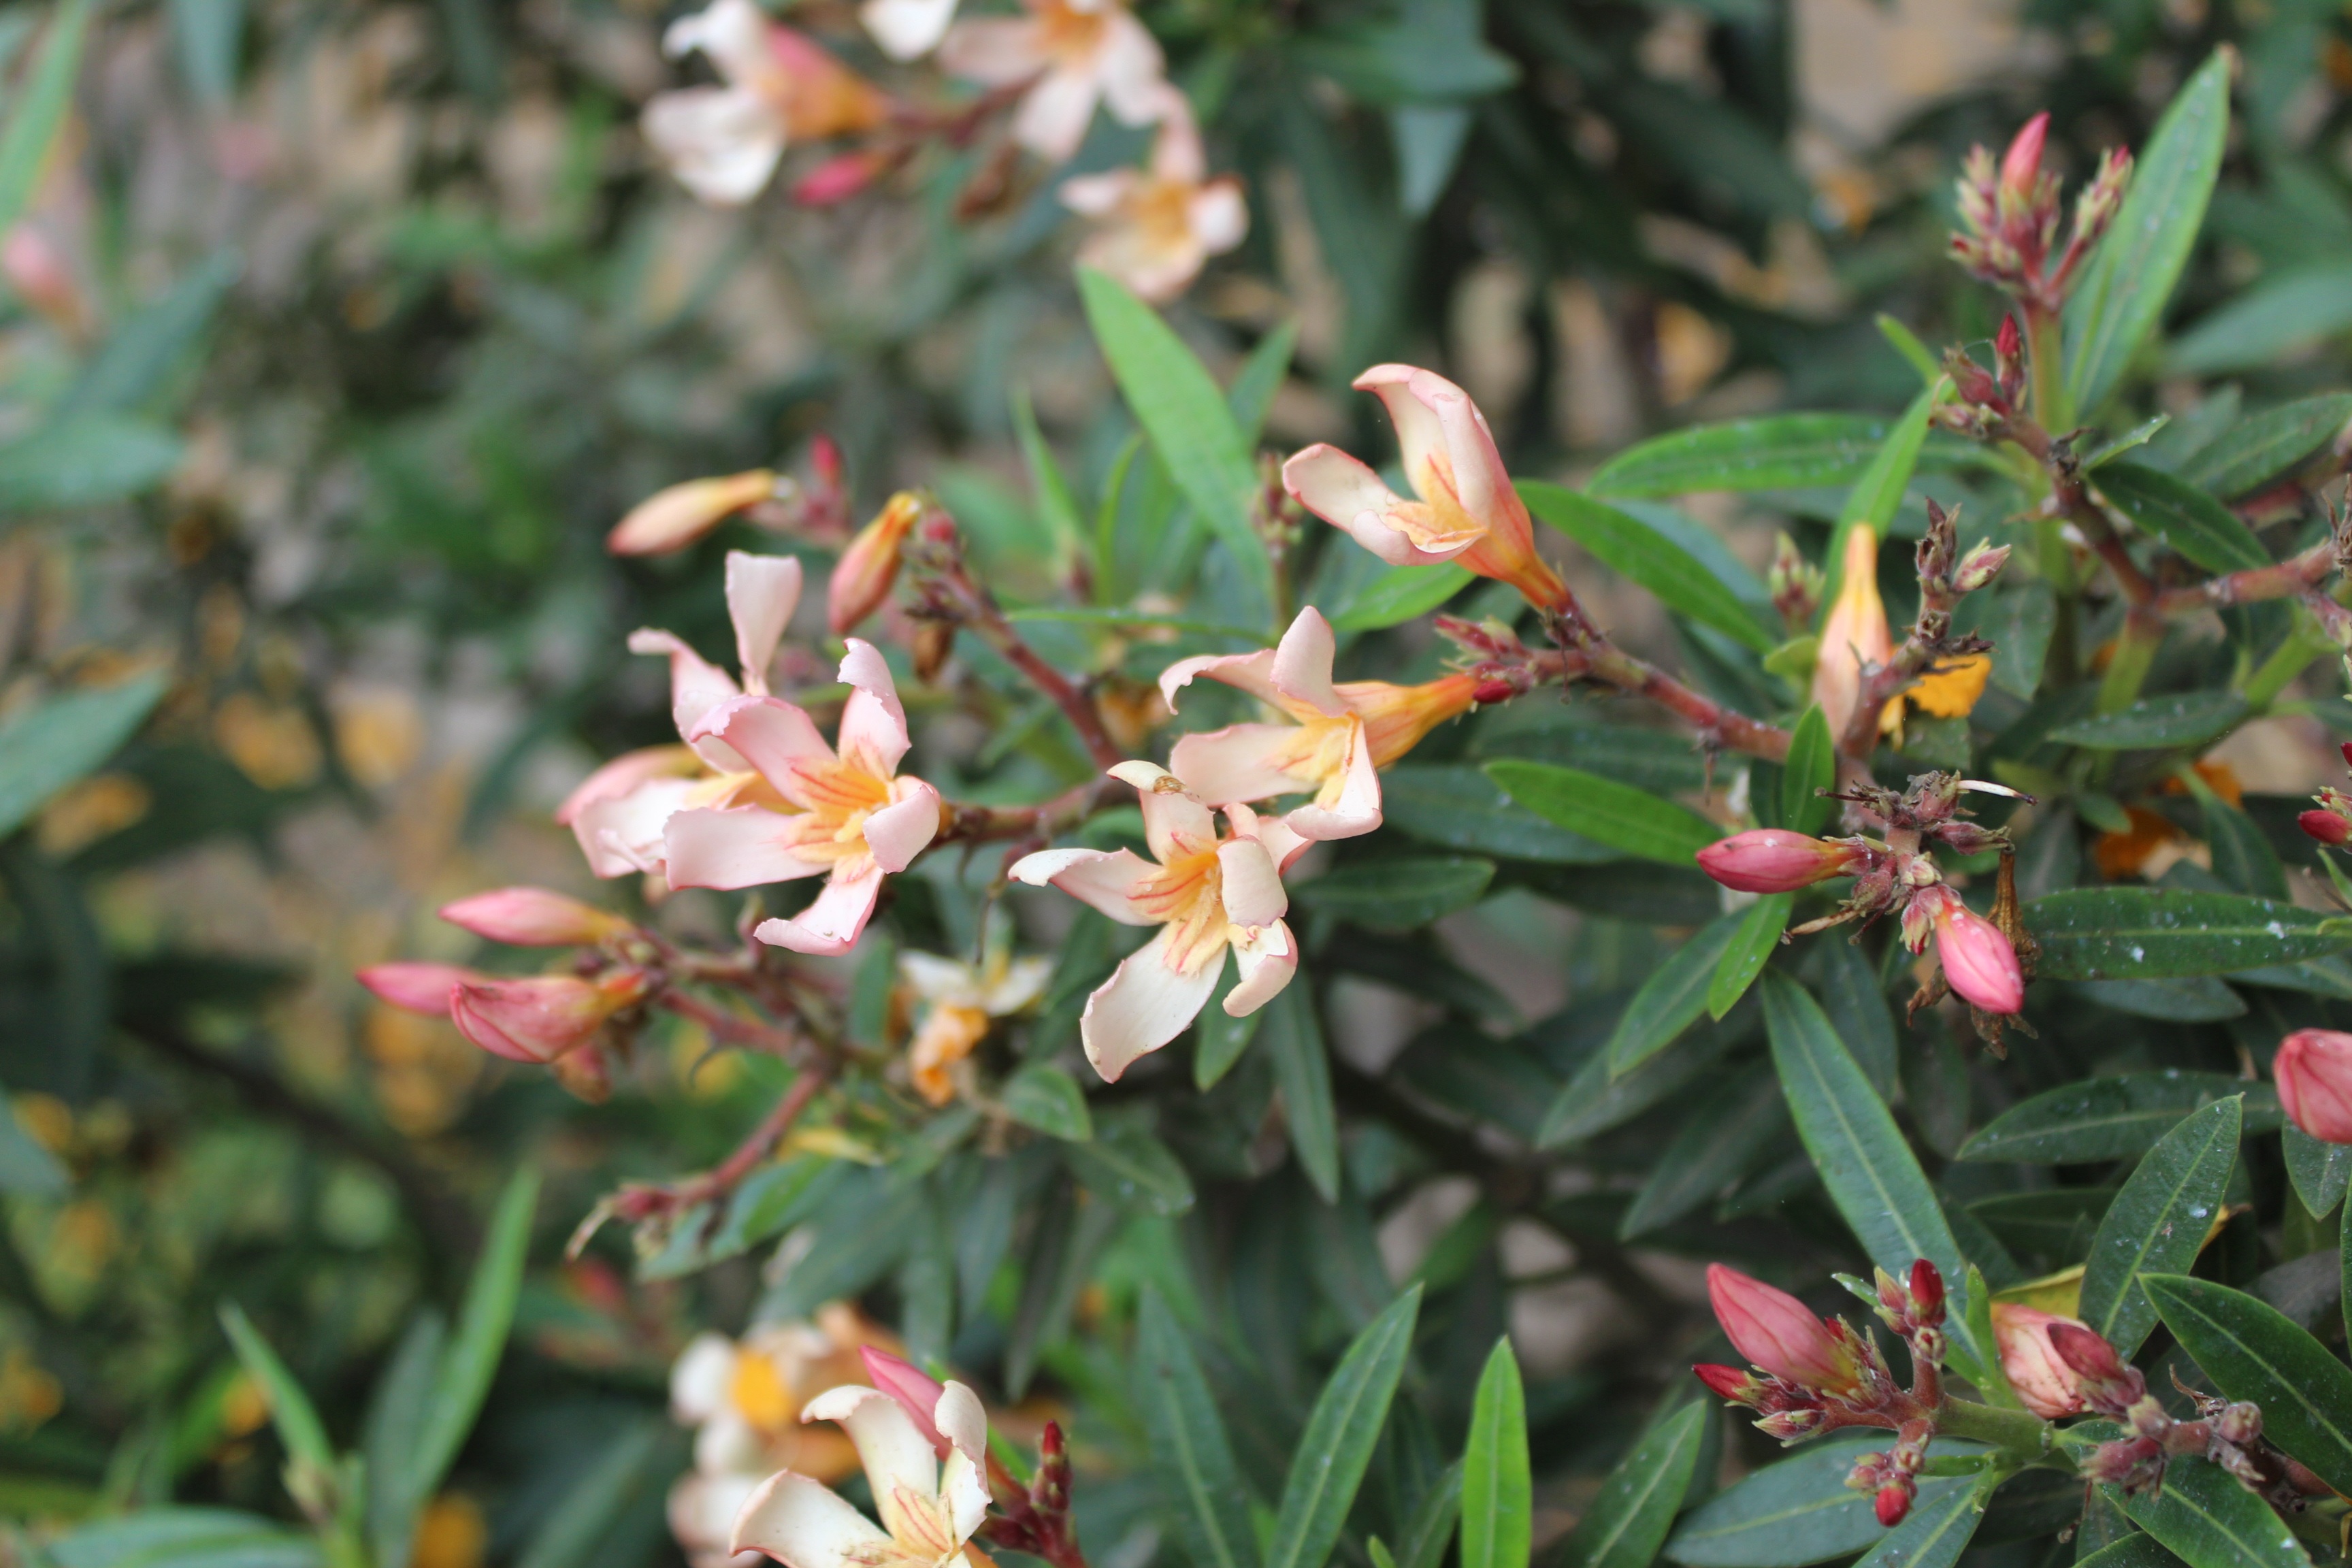
nature, plant, flower, wild, spring, botany, garden, flora, wildflower, flowers, shrub, flower tree, flowering plant, land plant